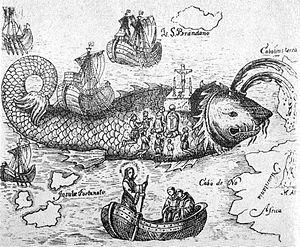
Les visions de Maximus, Bonellus et Baldarius ont été écrites par le moine et ermite Valère du Bierzo entre 675 et 680. Les visions rapportent les récits dans l'au-delà de gens que Valère aurait connu dans sa vie. Elles partagent des similarités dans leurs symbolismes et thématiques qui, parallèlement, convergent pour offrir une représentation des milieux ascétiques et monastiques de l'Espagne wisigothique du VIIᵉ siècle.